Typhoon Fung-wong (2008)

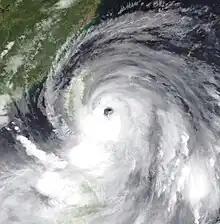
Typhoon Fung-wong near peak intensity approaching Taiwan on July 27

Typhoon Fung-wong, known in the Philippines as Typhoon Igme, was a deadly typhoon in the which made landfall on Taiwan and China in late July 2008. Typhoon Fung-wong reached peak intensity of a Category 2 typhoon on the Saffir-Simpson Hurricane Scale by the Joint Typhoon Warning Center with peak winds of . Damage was extensive in Taiwan, hitting little more than a week later than Typhoon Kalmaegi, but a specific cost is unknown, though later estimated at 541 million (2008 USD).